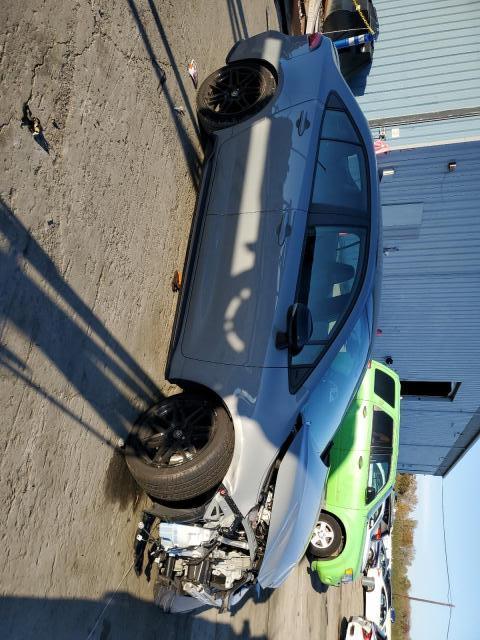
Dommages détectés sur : pare-choc avant, capot, aile avant droite, feu arrière droit, feu arrière gauche, plaque d'immatriculation arrière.
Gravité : majeur